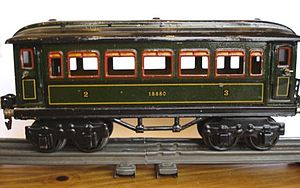
Skala 0 / Historie
Personvogn fra Märklin fra omkring 1930.
Skala 0 eller spor 0, i England og Nordamerika også kendt som 7 mm scale, er modeltog i størrelsesforholdet 1:45/1:43,5/1:48 og med sporvidden 32 mm som standard.